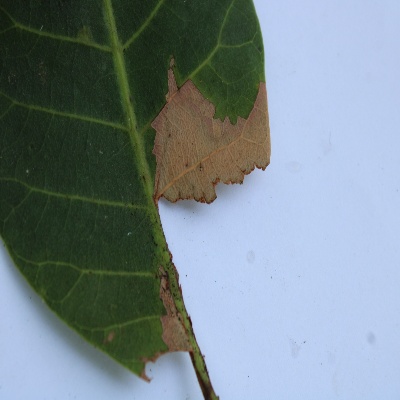
Crop: Cashew
Condition: anthracnose